Owensboro, Kentucky

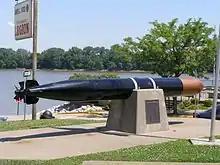
Dudley Morton Memorial at the American Legion Hall

Pinkerton Tobacco produced Red Man (now America's Best Chew) chewing tobacco in Owensboro. Swedish Match continues to make America's Best Chew in a plant outside city limits.